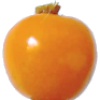
Label: physalis